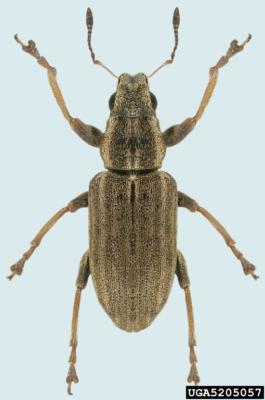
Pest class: pea_leaf_weevil